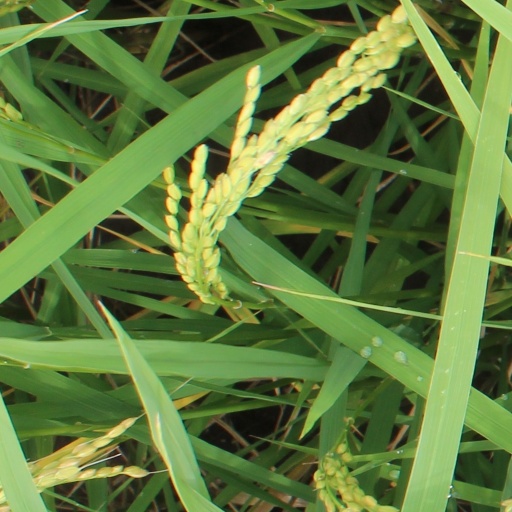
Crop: rice